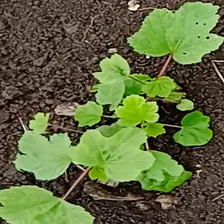
Weed species: Little_Mallow(Malva parviflora)